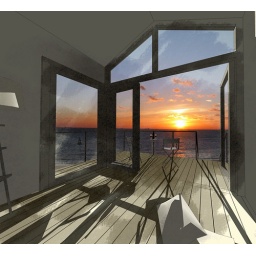
small house on the beach by wtsarchitecten